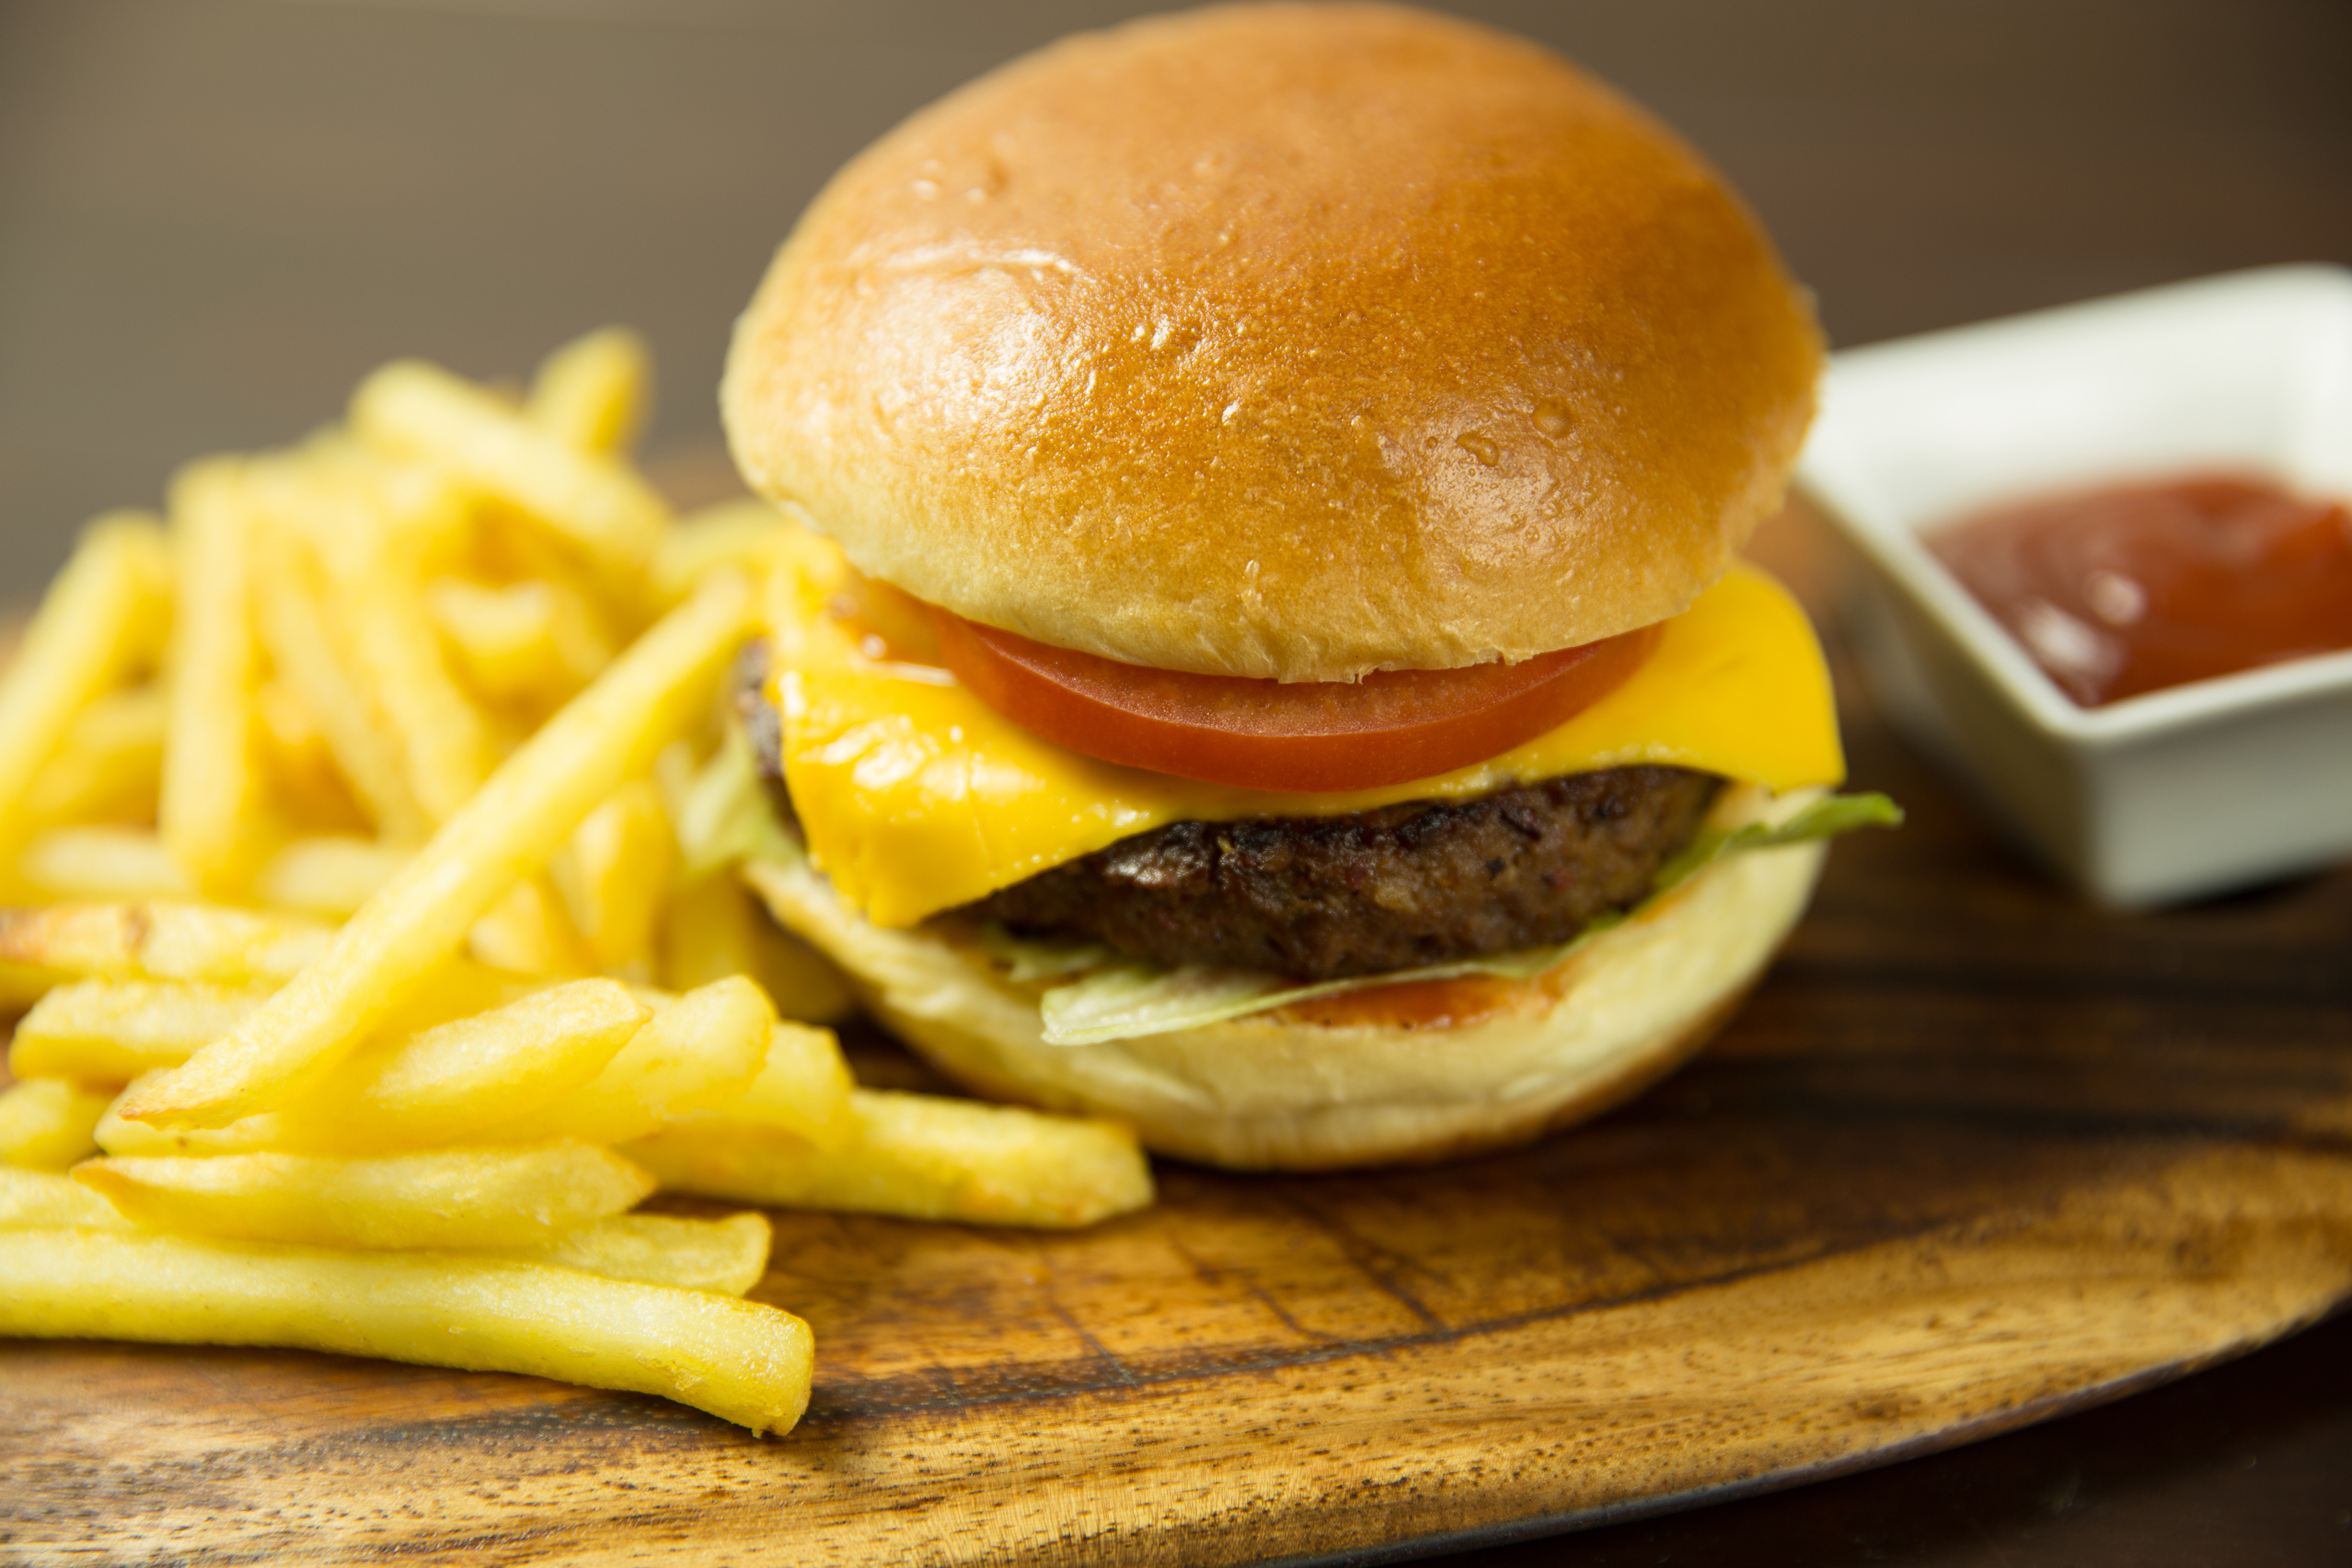
dish, food, junk food, hamburger, fast food, french fries, cuisine, buffalo burger, ingredient, cheeseburger, Burger king premium burgers, slider, veggie burger, breakfast sandwich, bun, fried food, patty, whopper, kids meal, American cheese, finger food, produce, side dish, sandwich, Original chicken sandwich, american food, Baconator, Burger king grilled chicken sandwiches, chivito, breakfast, appetizer, meat, baked goods, bacon sandwich